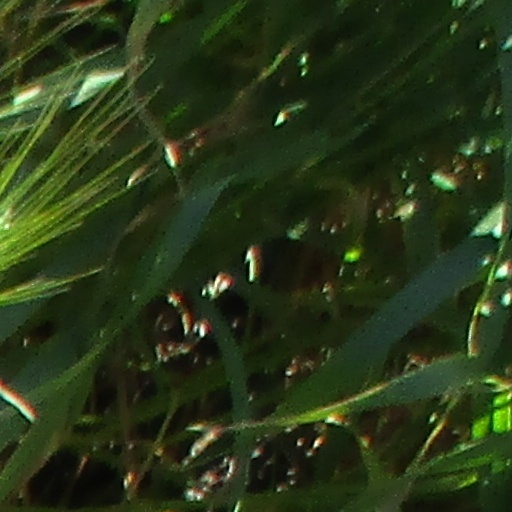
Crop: wheat